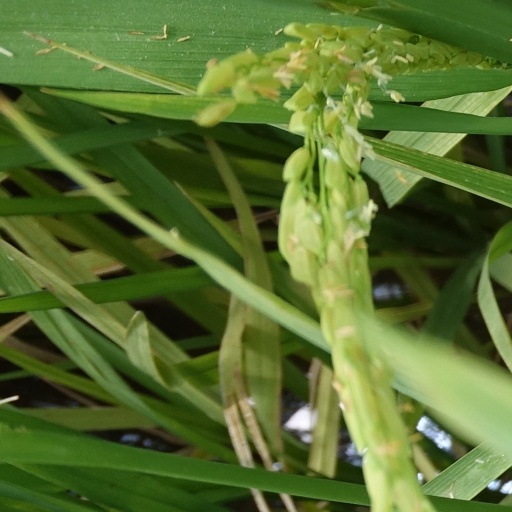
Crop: rice